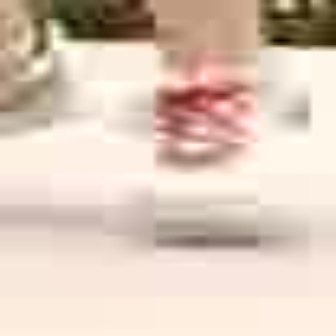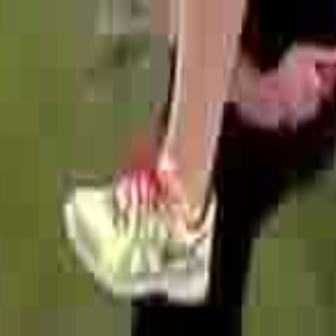
  Please identify the target specified by the bounding box [138,66,306,233] in the first image and locate it in the second image. Return the coordinates in [x_min,y_min,x_max,y_max] format.
Answer: [60,140,212,293]